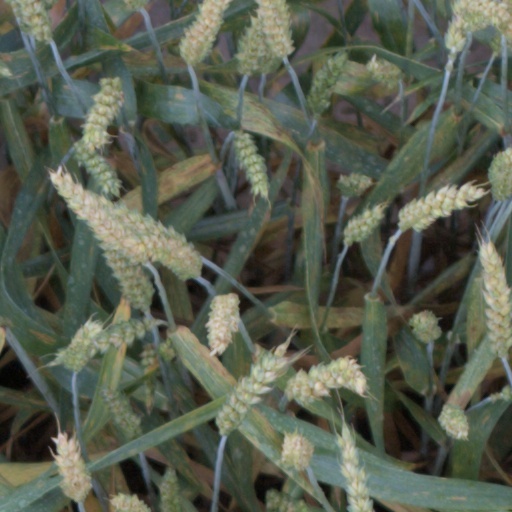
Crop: wheat